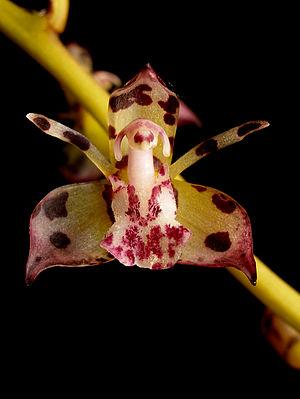
Thecostele alata est une espèce d'orchidées du genre monotypique Thecostele, originaire d'Asie du Sud-Est